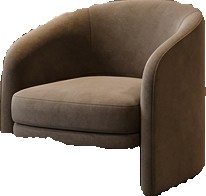
Surface category: chair